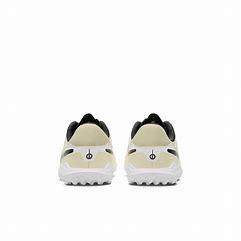
Brand: Nike
Model: Jr Tiempo Legend 10 Academy